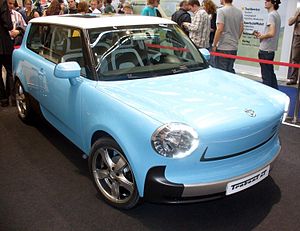
Trabant / Produktion
New Trabi nT prototype, 2009
Trabant er et bilmærke, der blev produceret i det nu forhenværende DDR.